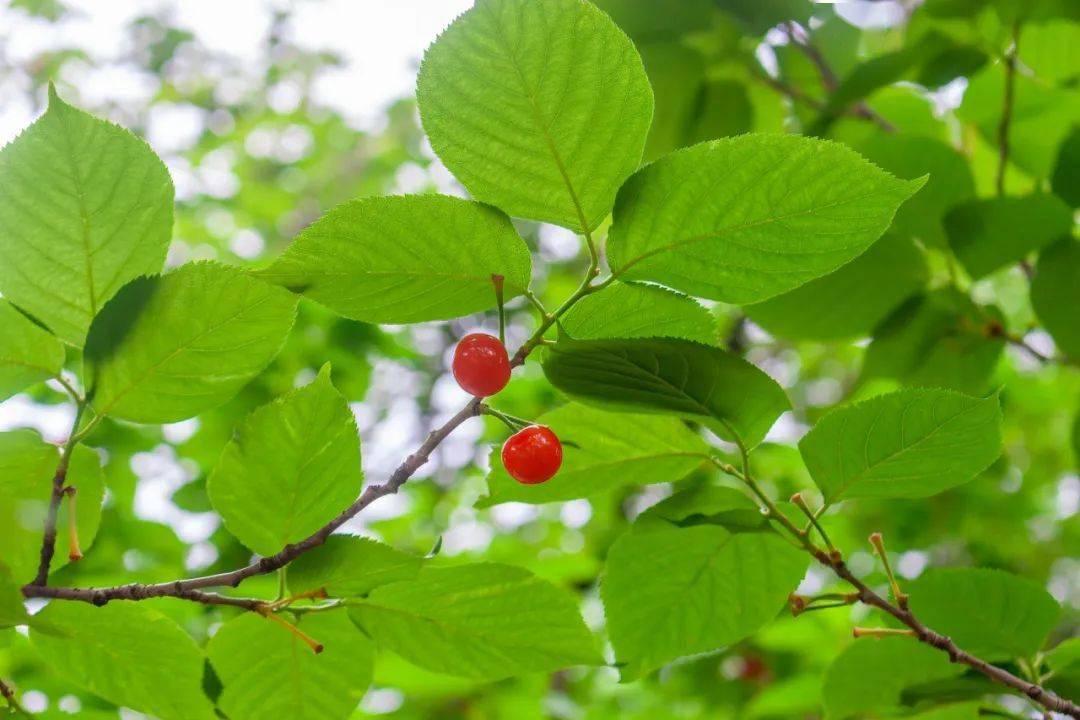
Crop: cherry
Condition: healthy